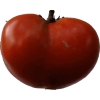
Label: tomato